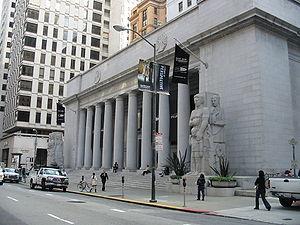
La San Francisco Stock Exchange a accueilli plusieurs centaines de compagnies minières dans la seconde partie du XIXᵉ siècle. Ses énormes variations ont fait la fortune de plusieurs grands mécènes et banquiers de la ville. Pour Robert-Louis Stevenson, c'est une « machine à pomper en permanence l'argent de la poche des pauvres vers celle des millionnaires », tandis qu'elle a inspiré un chapitre entier d'un roman de Jules Verne, Les Cinq Cents Millions de la Bégum. Mark Twain, accusé de corruption pour des articles favorables à certains mines dans le Territorial Enterprise, l'évoque dans son autobiographie. La Bourse et ses archives disparaissent dans l'incendie résultant du séisme de 1906, mais son héritage culturel a été repris par la Bourse de Vancouver.